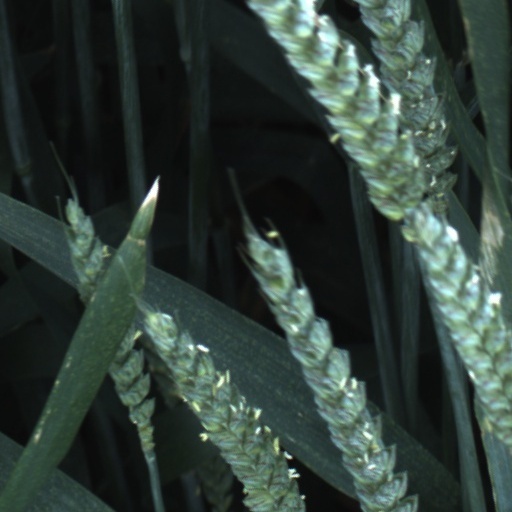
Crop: wheat